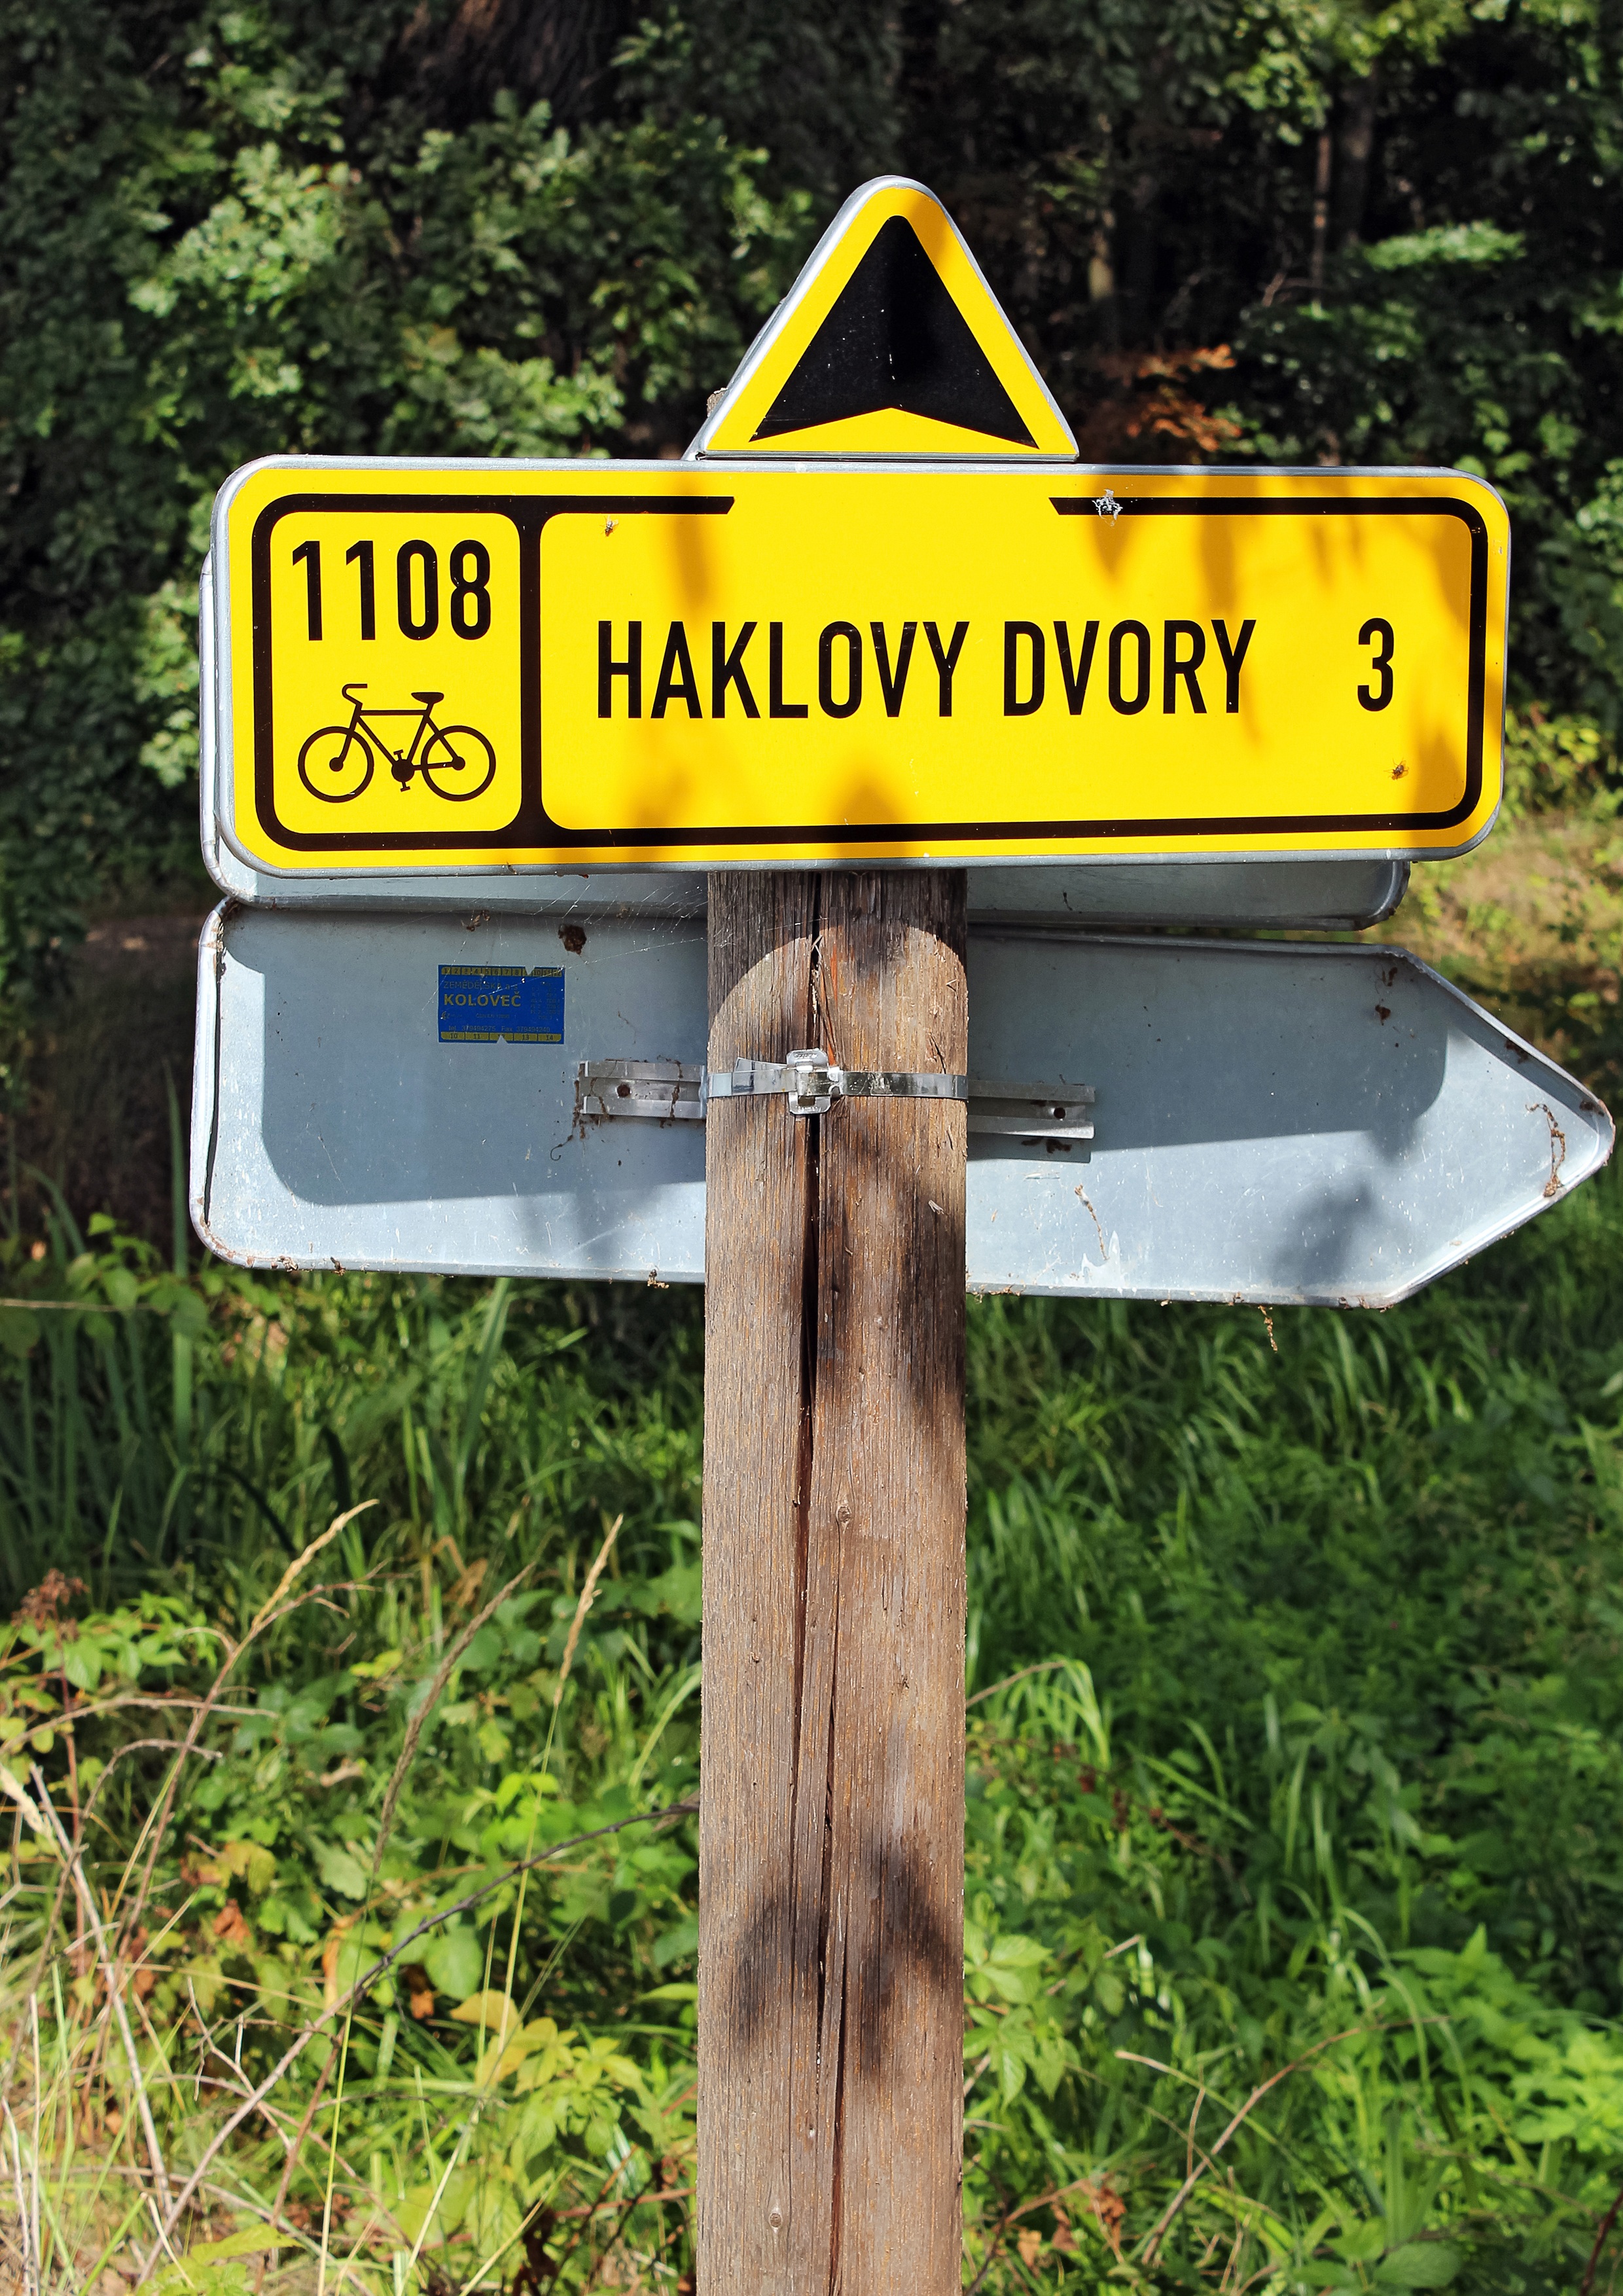
landscape, sign, street sign, signage, signs, courts, traffic sign, haklovy